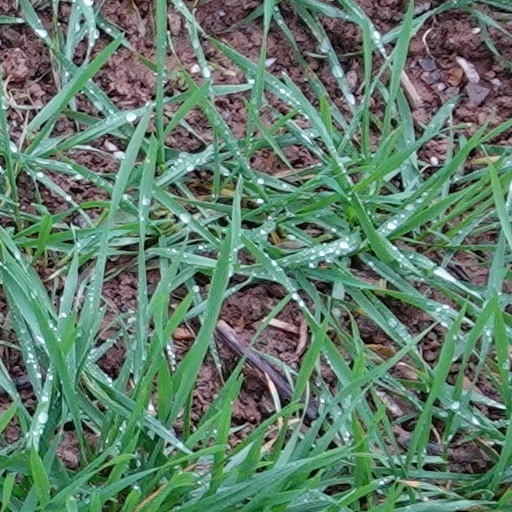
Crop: wheat